Werewolf (2016 film)

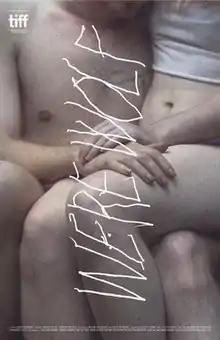
Film poster

Werewolf is a 2016 Canadian drama film directed by Ashley McKenzie and starring Andrew Gillis and Bhreagh MacNeil. It marks McKenzie's feature film directorial debut. The film premiered at the 2016 Toronto International Film Festival, and subsequently received numerous accolades, including several Canadian Screen Award nominations, and the $100,000 Toronto Film Critics Association prize for best Canadian film of the year in 2017.